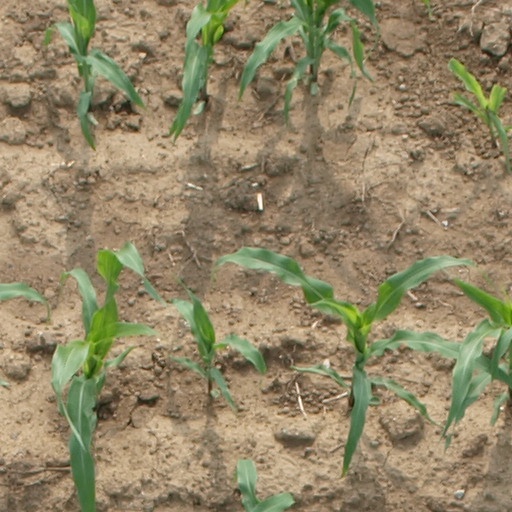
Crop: maize; corn